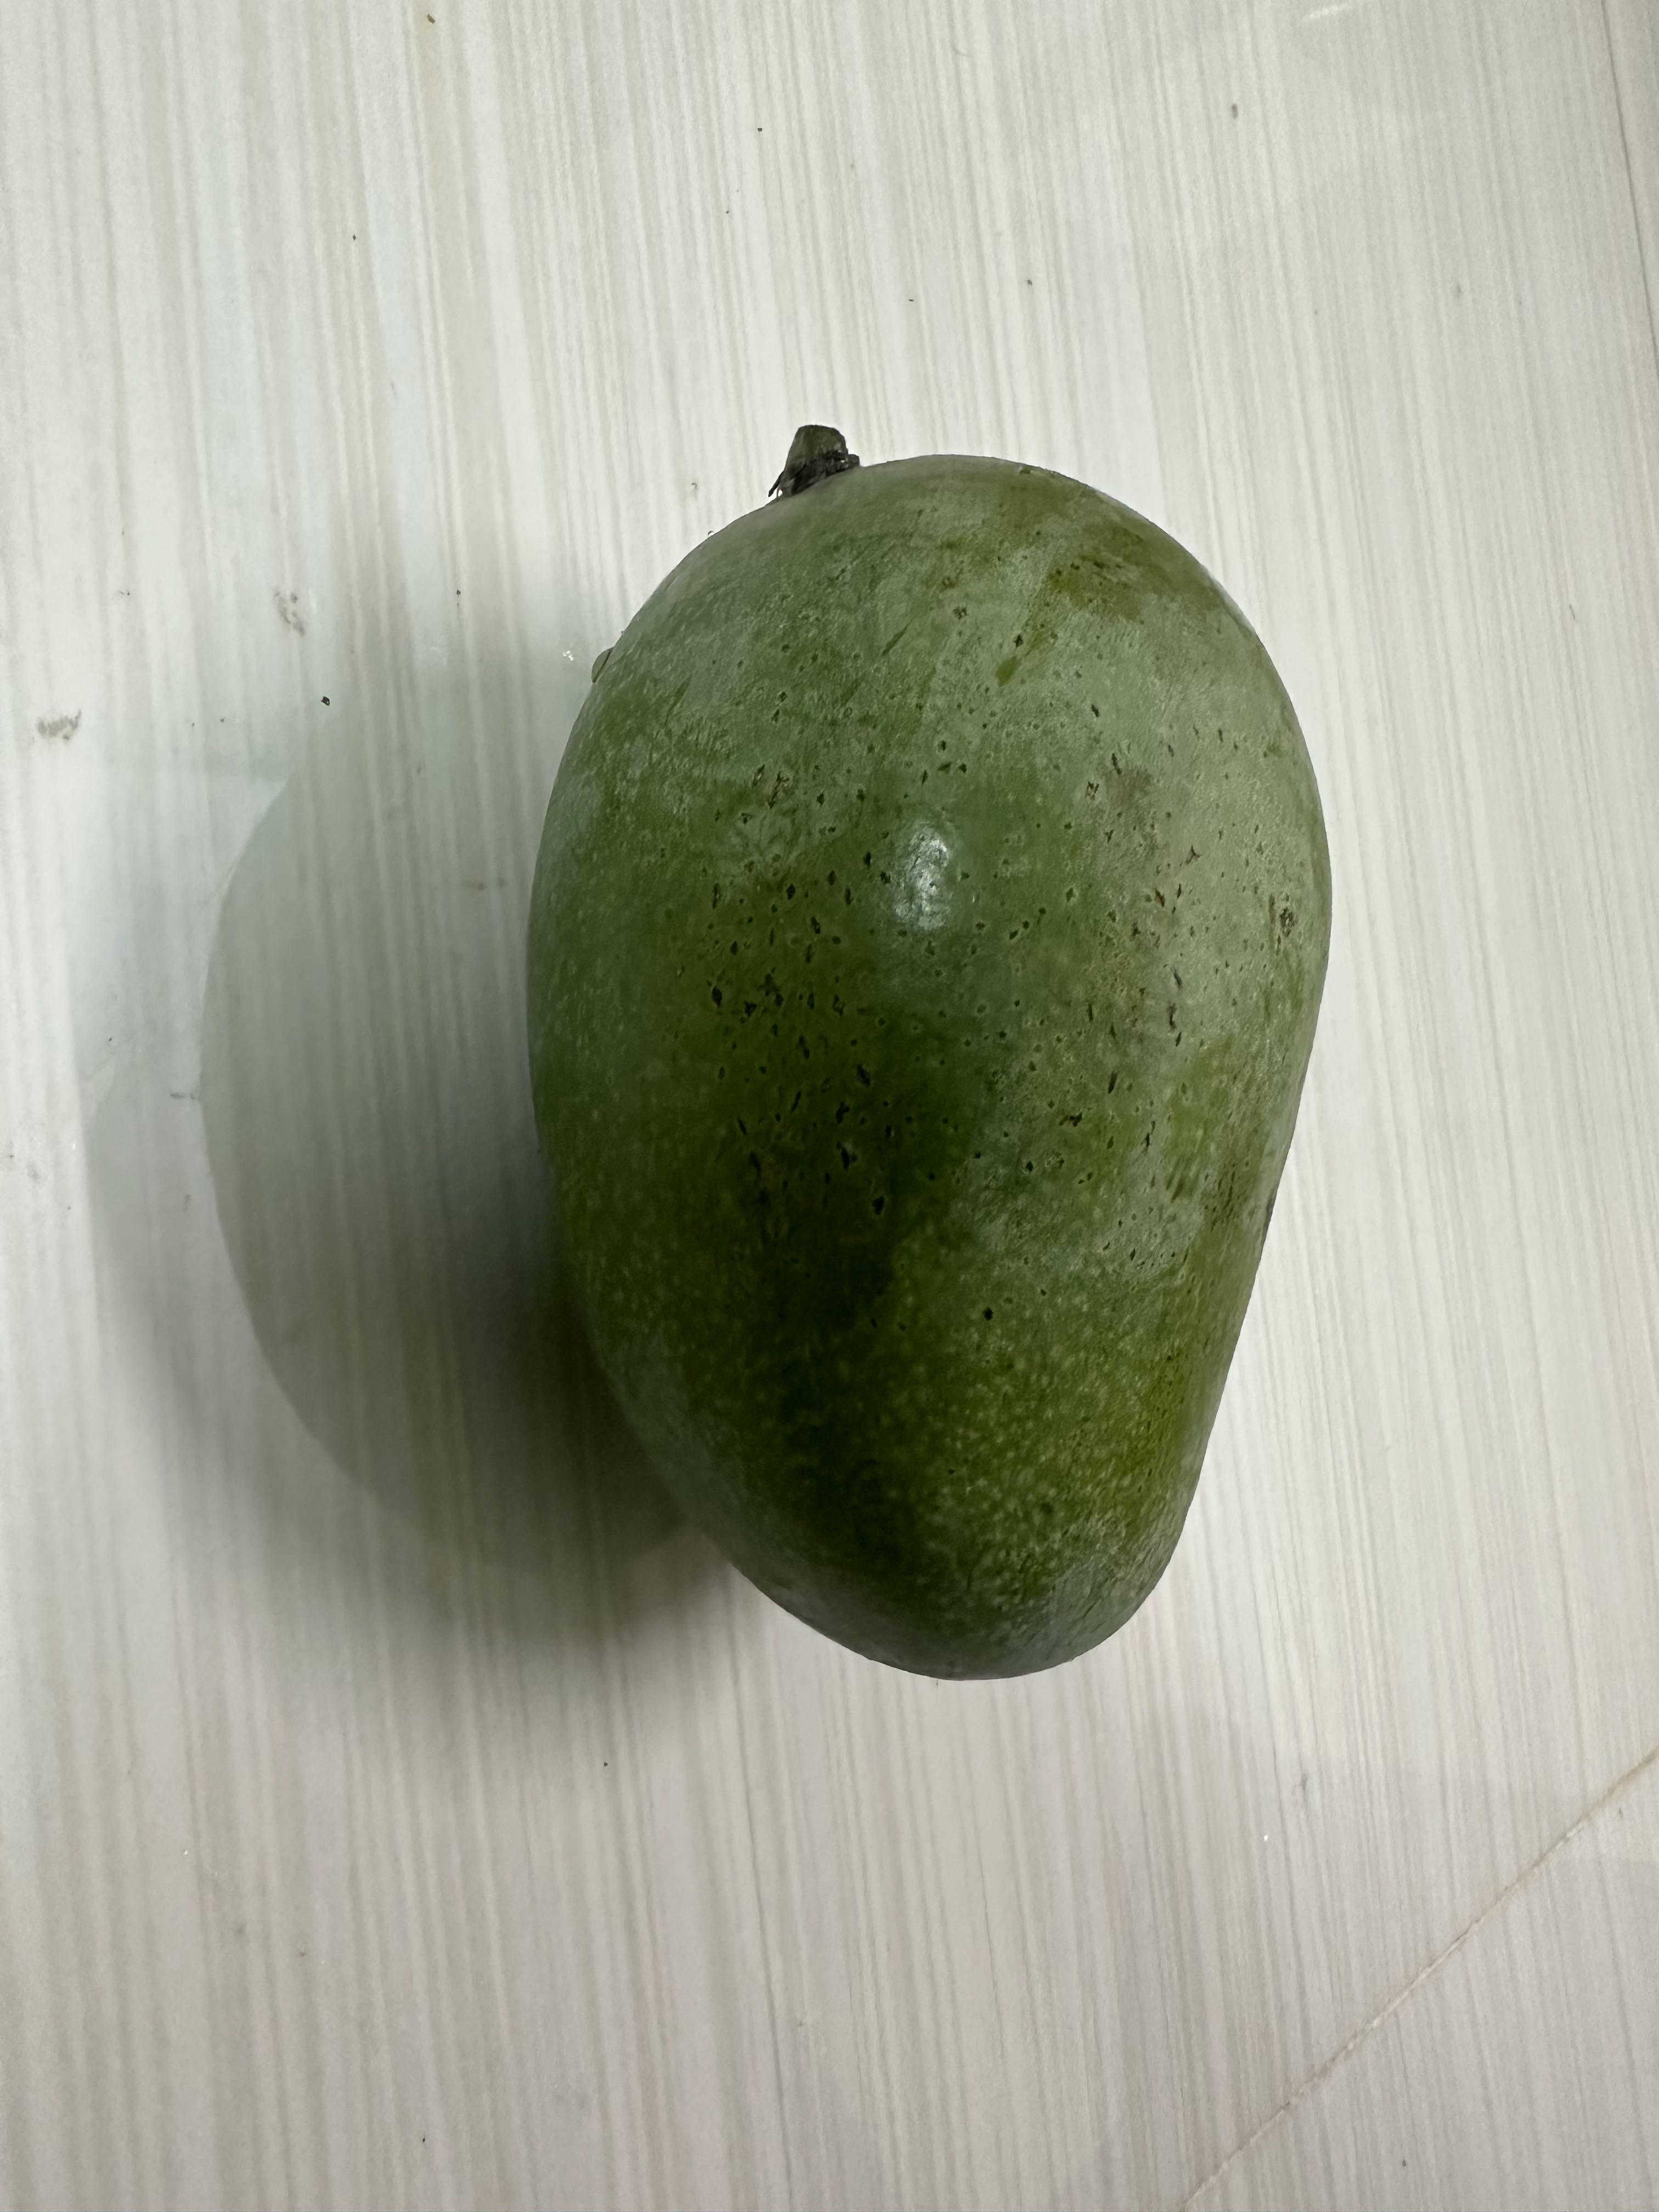
Mango variety: Amrapali